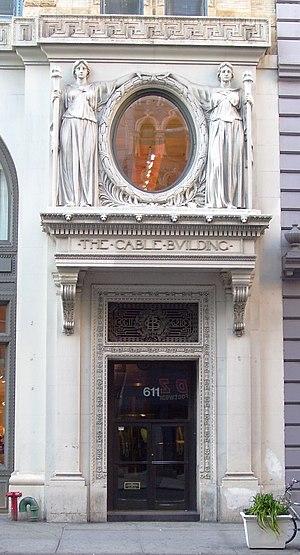
Le Cable Building est un bâtiment situé au 611 Broadway à l'angle nord-ouest avec Houston Street à NoHo et Greenwich Village, à Manhattan, New York. Puisqu'il s'étend sur un pâté de maisons, le Cable Building a également des adresses de 2-18 West Houston Street et 178-188 Mercer Street.